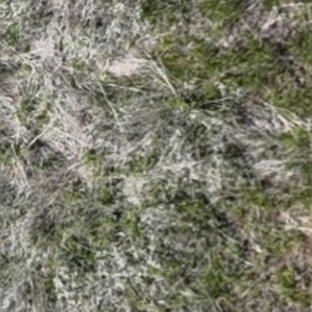
Month: may